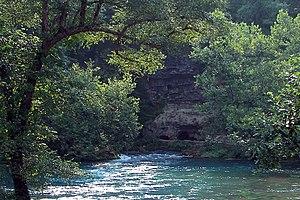
Big Spring, trés grande exsurgence en Missouri, les États-Unis
Une exsurgence est l'exutoire d'écoulements souterrains qui proviennent de l'infiltration des eaux de pluie ou d'un cours d'eau souterrain. Les résurgences et puits artésiens sont des exsurgences particulières. Il existe des exsurgences sous fluviales, sous lacustres et sous marines.
Cette liste de sources par débit a pour objectif de classer les sources dont le débit moyen est supérieur à 1 000 litres/seconde.